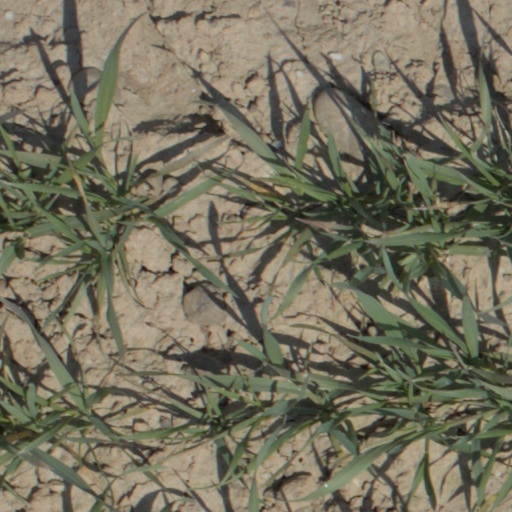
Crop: wheat